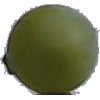
Label: Grape White 4